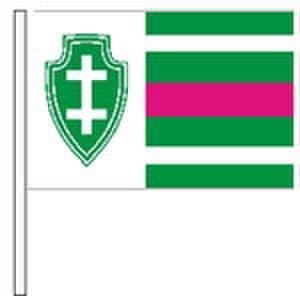
L’Union des Tireurs de Lituanie est une organisation paramilitaire bénévole d'auto-défense.